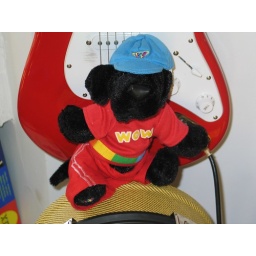
Under-Dog in front of guitar with a hat on